Drohobycz Ghetto

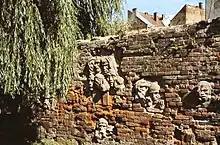
Memorial Wall at former ghetto

The first deportation action of 2,000 Jews from Drohobych to the Belzec extermination camp took place in late March 1942 as soon as the killing centre became operational. The next deportation lasted for nine days in 8–17 August 1942 with 2,500 more Jews loaded onto freight trains and sent away for gassing. Another 600 Jews were shot on the spot while attempting to hide or trying to flee. The ghetto was declared closed from the outside in late September. In October and November 1942 some 5,800 Jews were deported to Belzec. During these round-ups about 1,200 Jews attempting to flee were killed in the streets with the aid of the newly formed Ukrainian Auxiliary Police. The remaining slave-workers were transferred to labor facilities, with about 450 people murdered in February 1943. The last of the Drohobycz Jews were transported in groups to Bronicki Forest ("las bronicki", i.e. Bronica Forest) and massacred over execution pits between 21 and 30 May 1943. Felix Landau, an SS Hauptscharführer of Austrian origin serving with an "Einsatzkommando z.b.V" based in Lemberg, participated in the mass executions of Jews, and wrote about it in his daily diary.